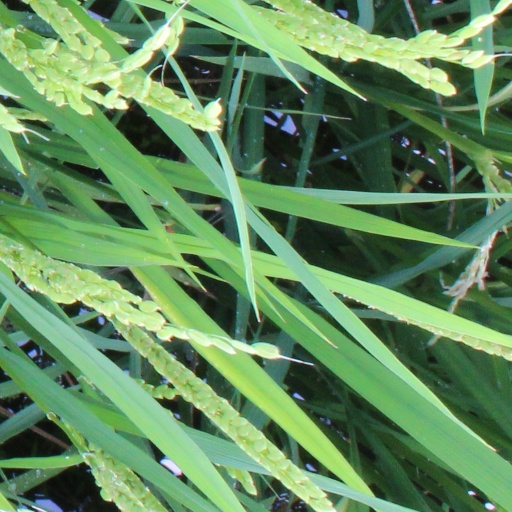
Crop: rice